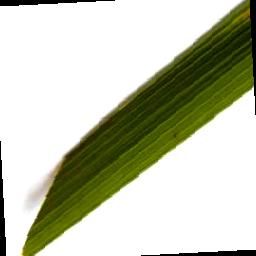
Label: Rice___Brown_Spot